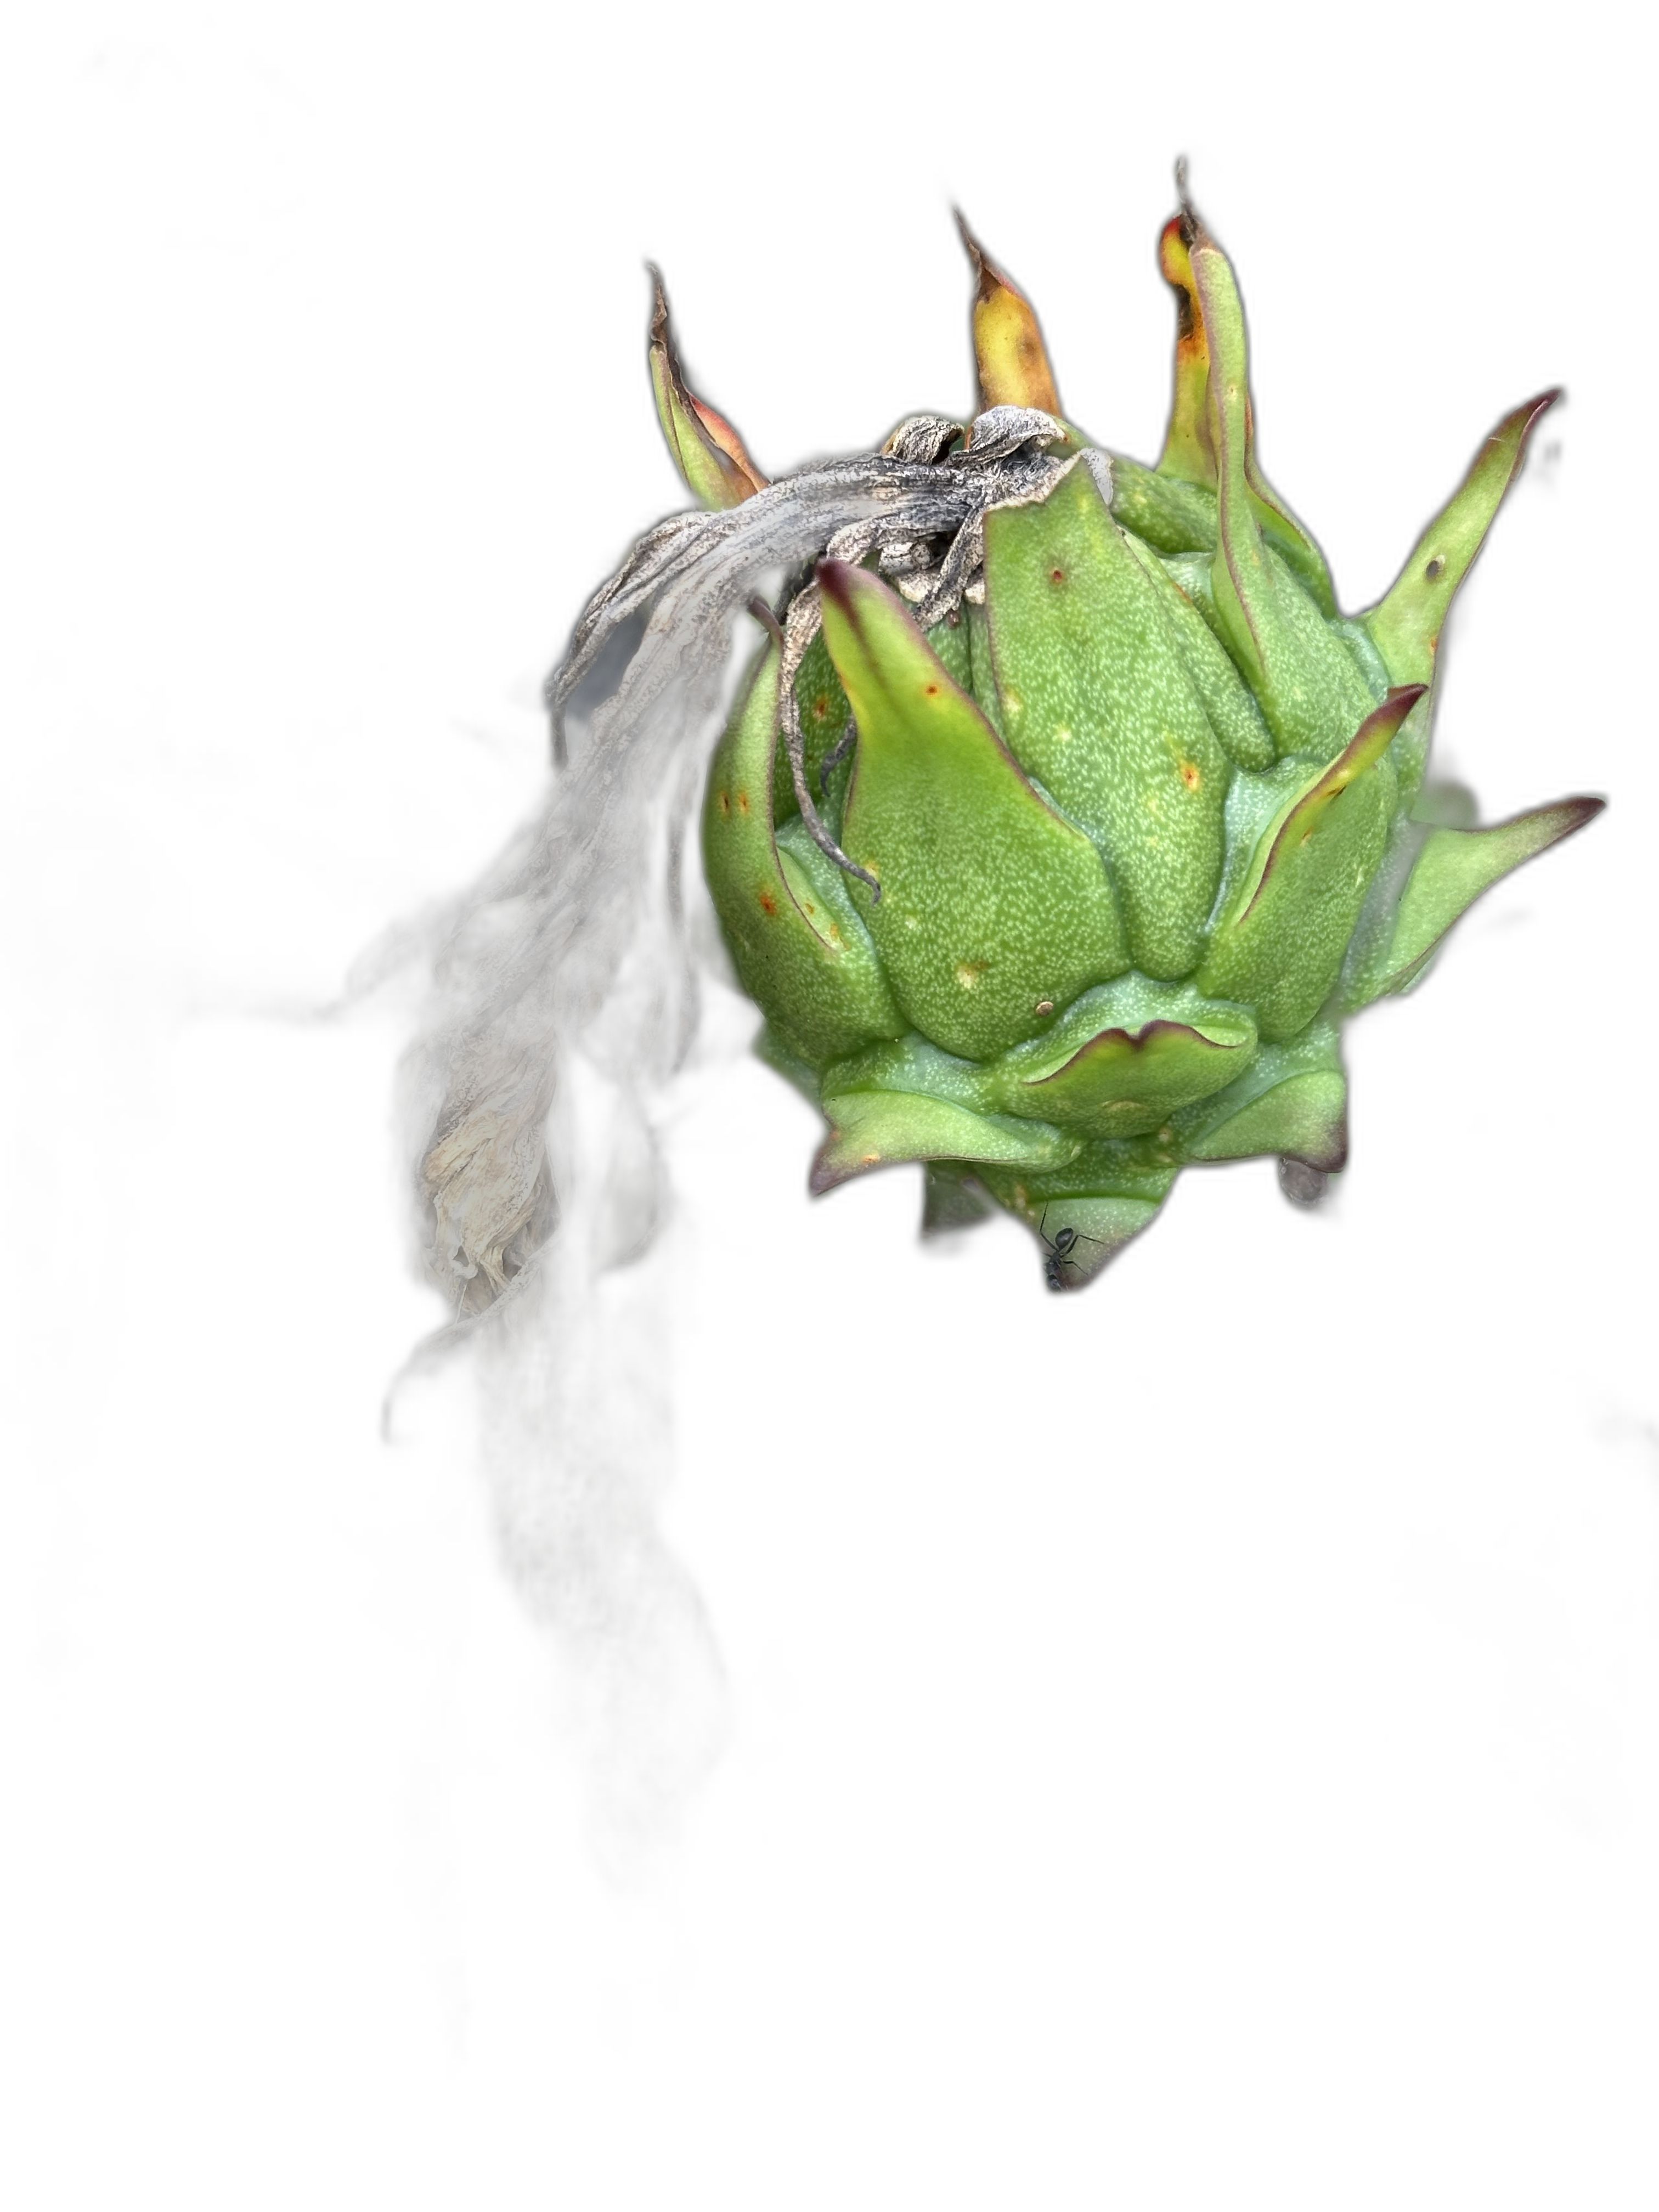
Label: Good fruit